Mudhal Mudhal Mudhal Varai

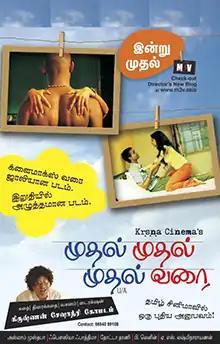
Poster

Mudhal Mudhal Mudhal Varai also known as M3V, is a 2008 Tamil language film directed by debutant Krishnan Seshadri Gomatam, who previously worked as an assistant to Mani Rathnam and P. C. Sreeram. The film stars C. P. Satyajit, Anuja Iyer, and Charan. This film features a hundred new faces for the first time in Tamil cinema.